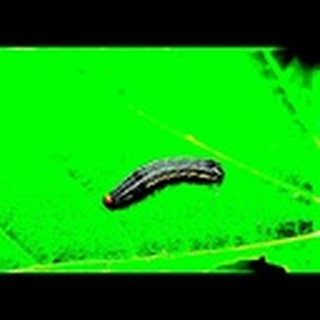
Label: cotton_army_worm